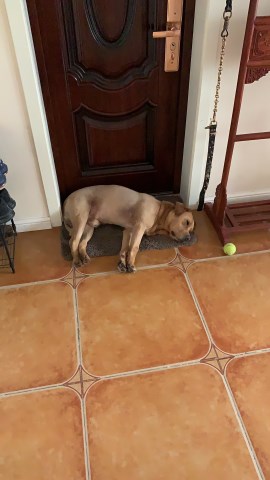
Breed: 3580-n000122-Labrador_retriever